Measurement

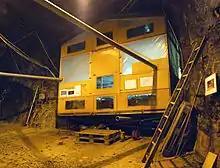
Measurement station C of EMMA experiment situated at the depth of 75 meters in the Pyhäsalmi Mine

In the field of survey research, measures are taken from individual attitudes, values, and behavior using questionnaires as a measurement instrument. As all other measurements, measurement in survey research is also vulnerable to measurement error, i.e. the departure from the true value of the measurement and the value provided using the measurement instrument. In substantive survey research, measurement error can lead to biased conclusions and wrongly estimated effects. In order to get accurate results, when measurement errors appear, the results need to be corrected for measurement errors.